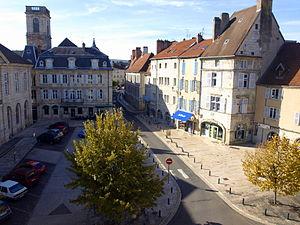
Vesoul (Haute-Saône, France)
La Franche-Comté est une région culturelle et historique de l'Est de la France métropolitaine qui correspond approximativement à l'ancien comté de Bourgogne. Elle est appelée Fraintche-Comtè en franc-comtois et Franche-Comtât en arpitan, les deux langues comtoises traditionnelles.
Vesoul est une commune de l'est de la France, préfecture du département de la Haute-Saône en région Bourgogne-Franche-Comté et chef-lieu de cantons et d'arrondissement. La ville est aussi le siège de la communauté d'agglomération de Vesoul et du pays de Vesoul et du Val de Saône. Elle fait partie de la région culturelle et historique de Franche-Comté. Située au nord de la Métropole Rhin-Rhône, Vesoul compte, en 2015, 15 058 habitants intra-muros et l'aire urbaine de Vesoul totalise 59 262 habitants. Ses habitants sont appelés Vésuliens.